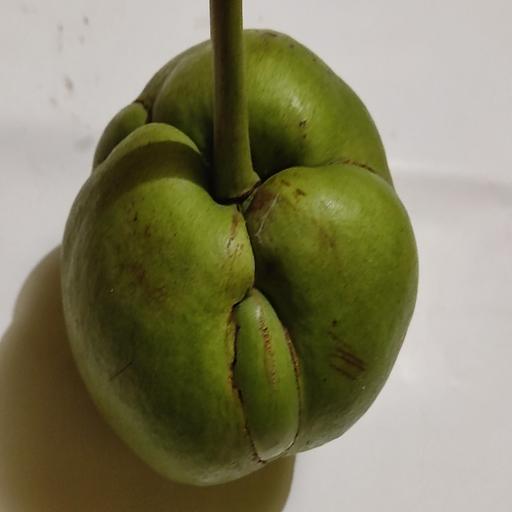
Crop type: Elephant Apple